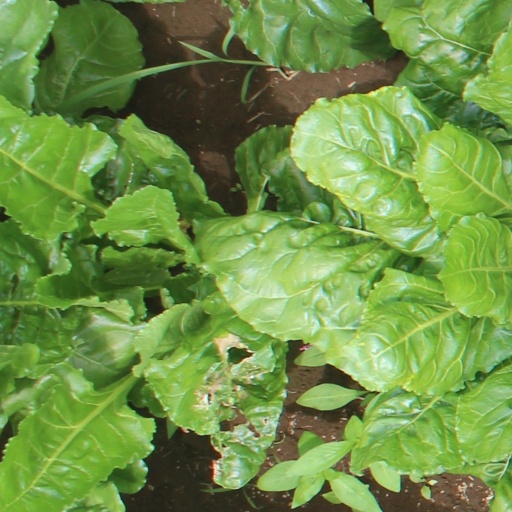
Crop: sugar beet